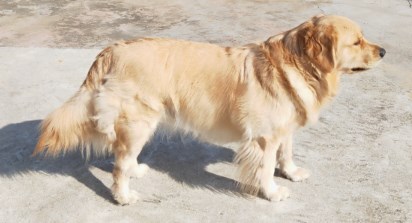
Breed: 5355-n000126-golden_retriever